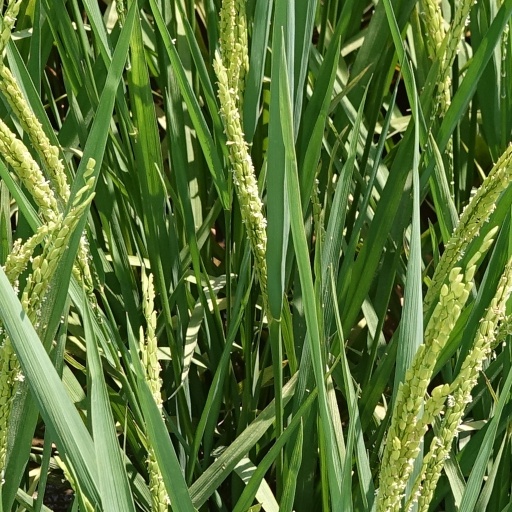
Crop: rice